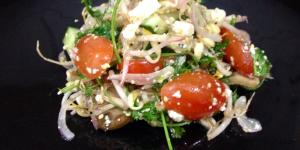
ensalada fresca de queso feta y cilantro